Drepung Monastery

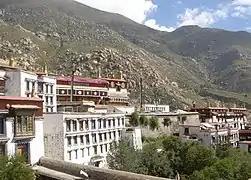
Drepung Monastery

Drepung Monastery ("Rice Heap Monastery"), located at the foot of Mount Gephel, is one of the "great three" Gelug monasteries of Tibet founded by Je Tsongkhapa. The other two are Ganden Monastery and Sera Monastery. Drepung is the largest of all Tibetan monasteries and is located on the Gambo Utse mountain, five kilometers from the western suburb of Lhasa.